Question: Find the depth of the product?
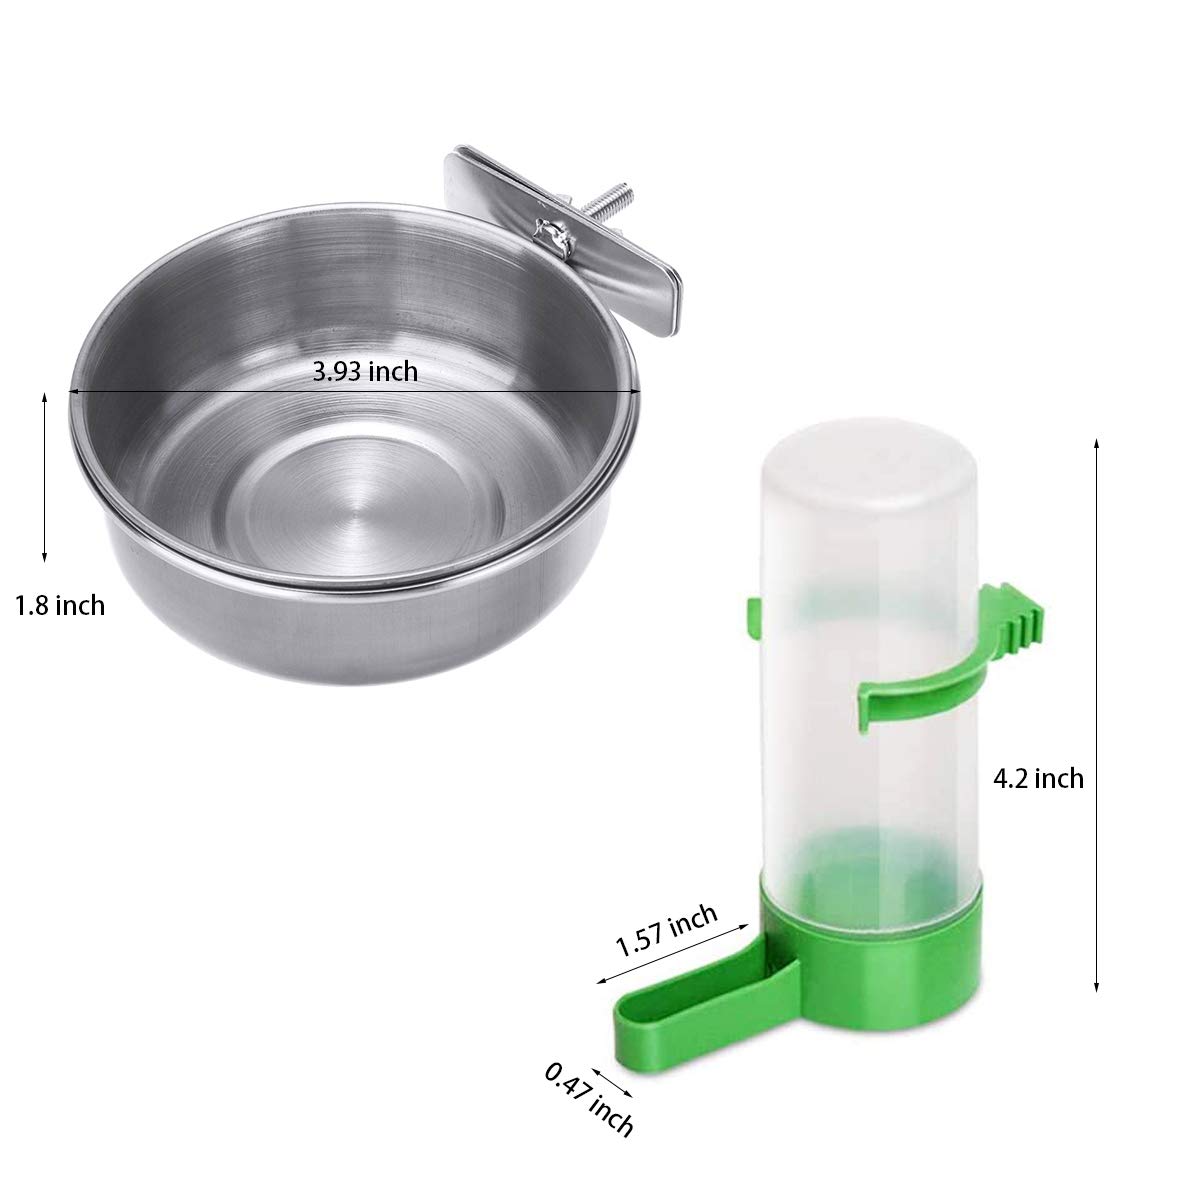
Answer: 1.8 inch